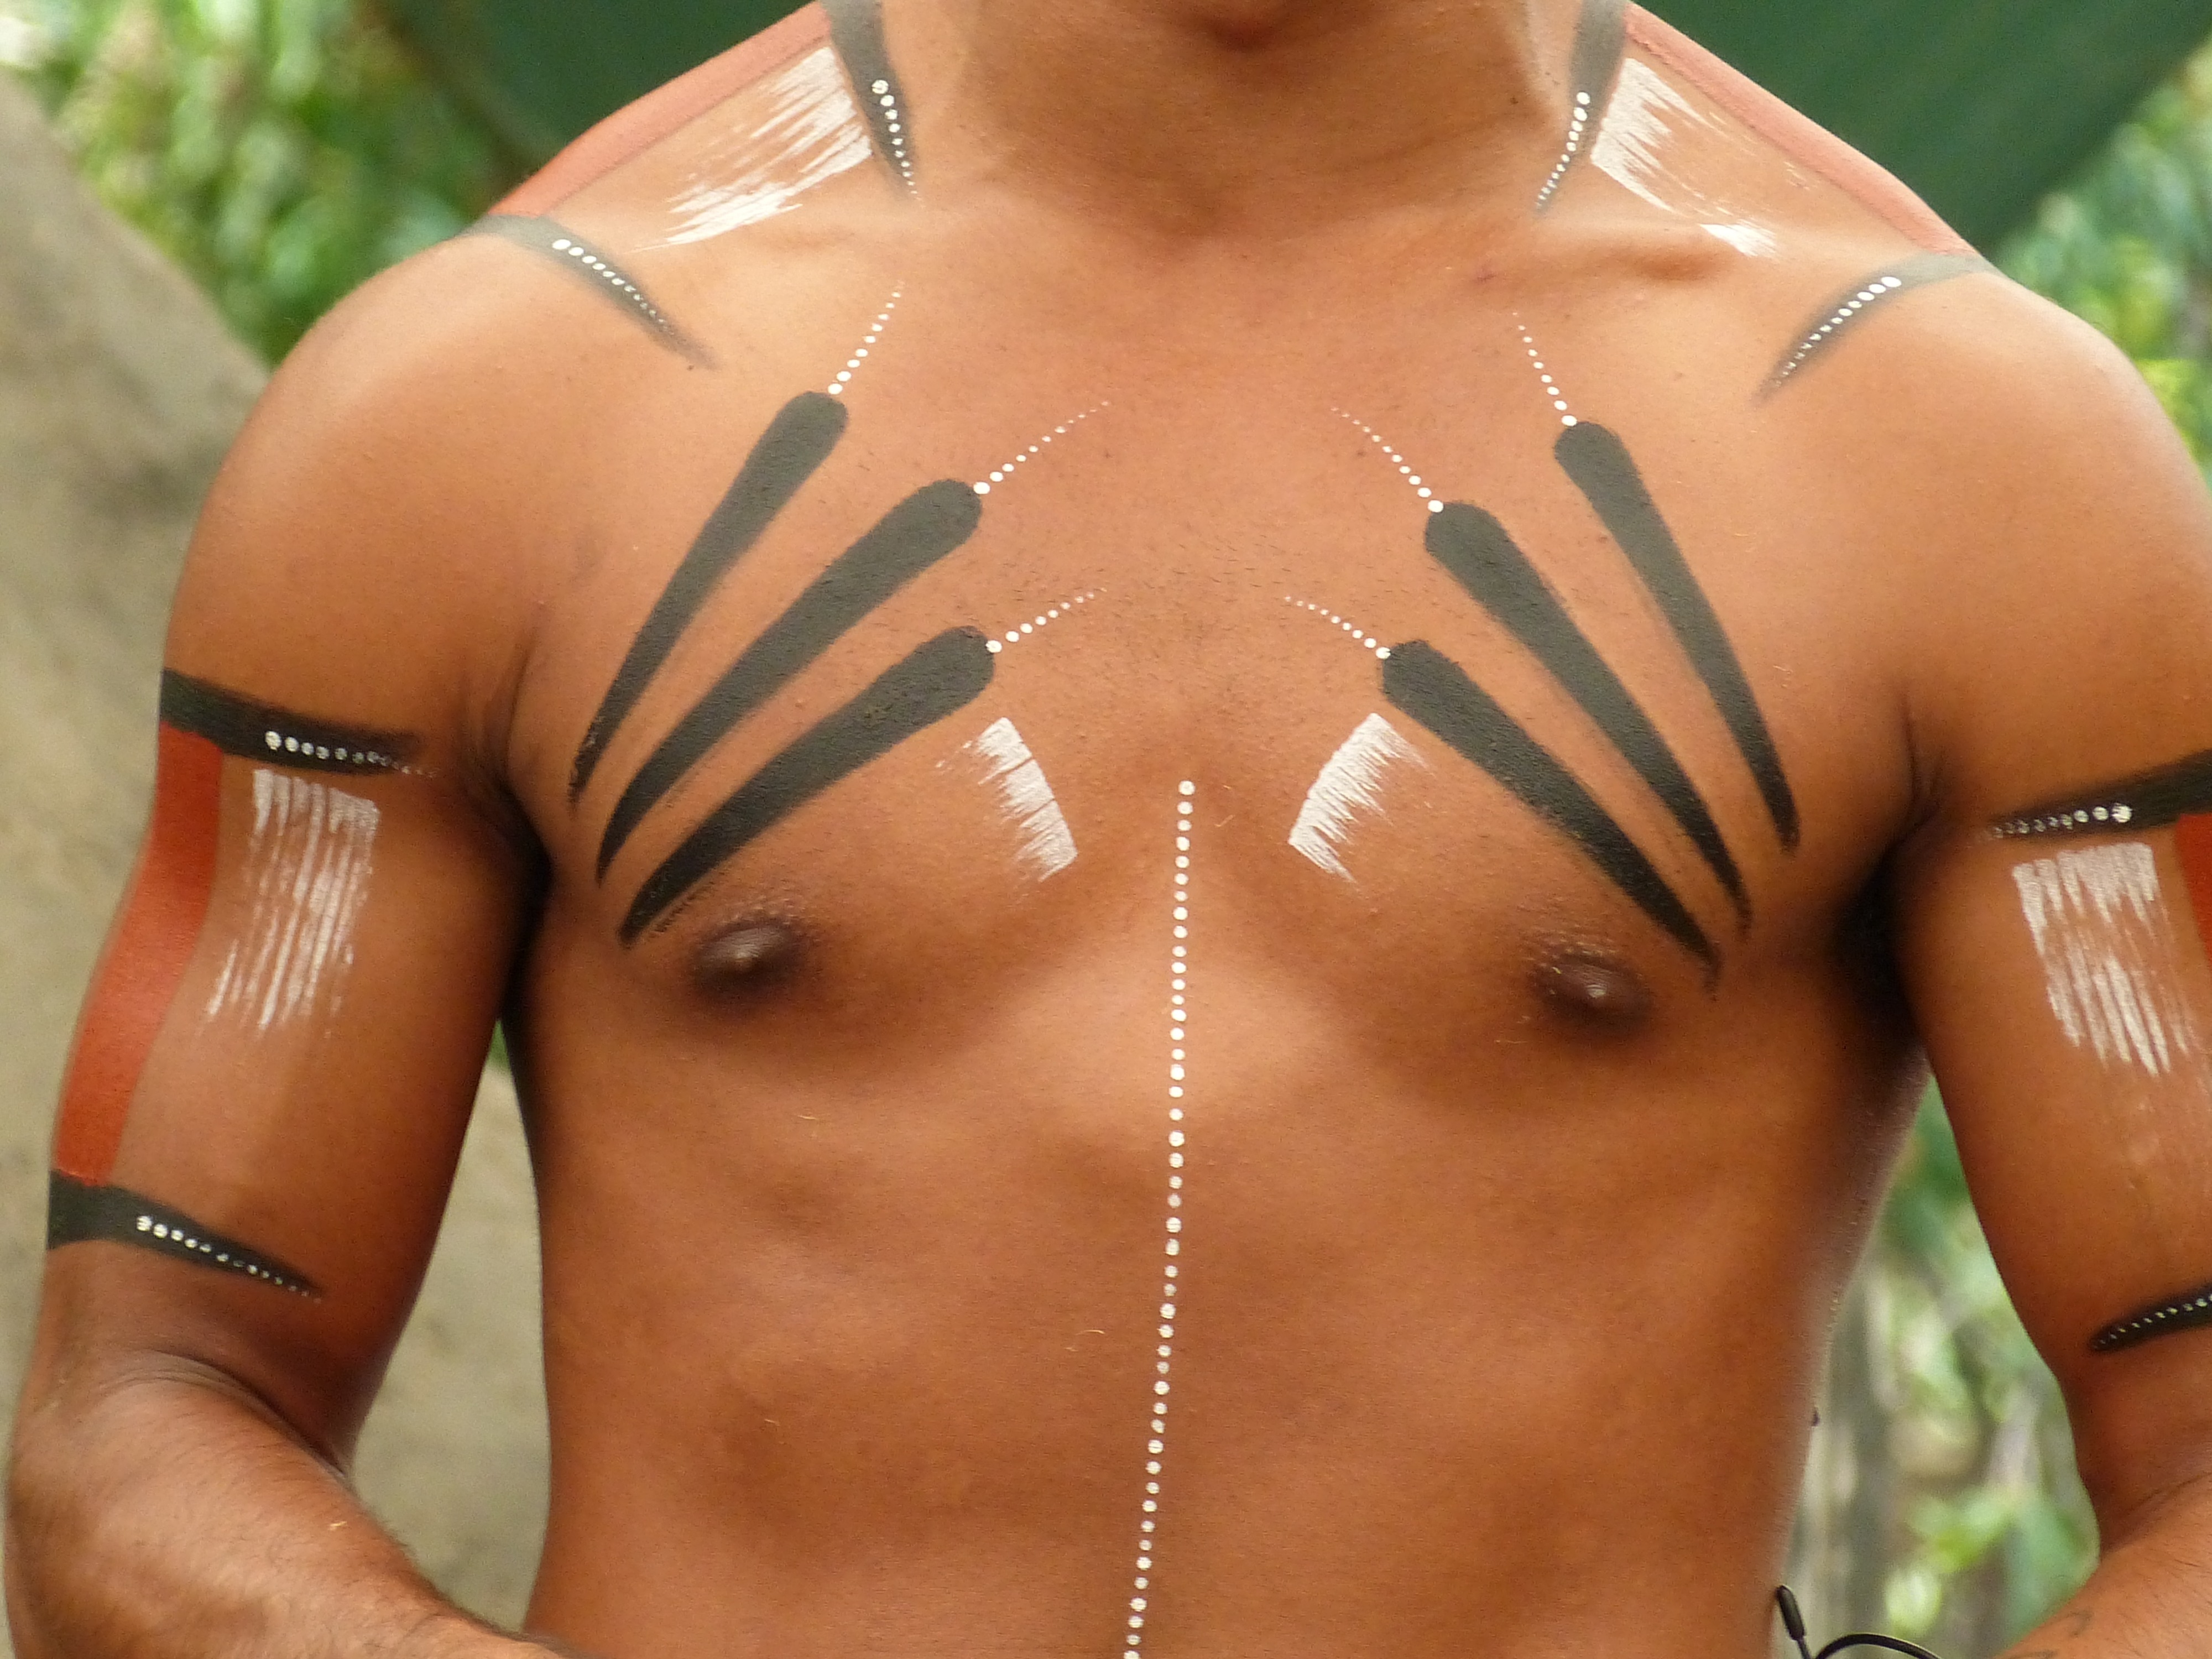
man, trunk, model, tattoo, clothing, tourism, arm, muscle, painting, chest, human body, australia, face, thigh, head, skin, body, breast, native american, abdomen, sense, aborigines, barechestedness, active undergarment, wrestler